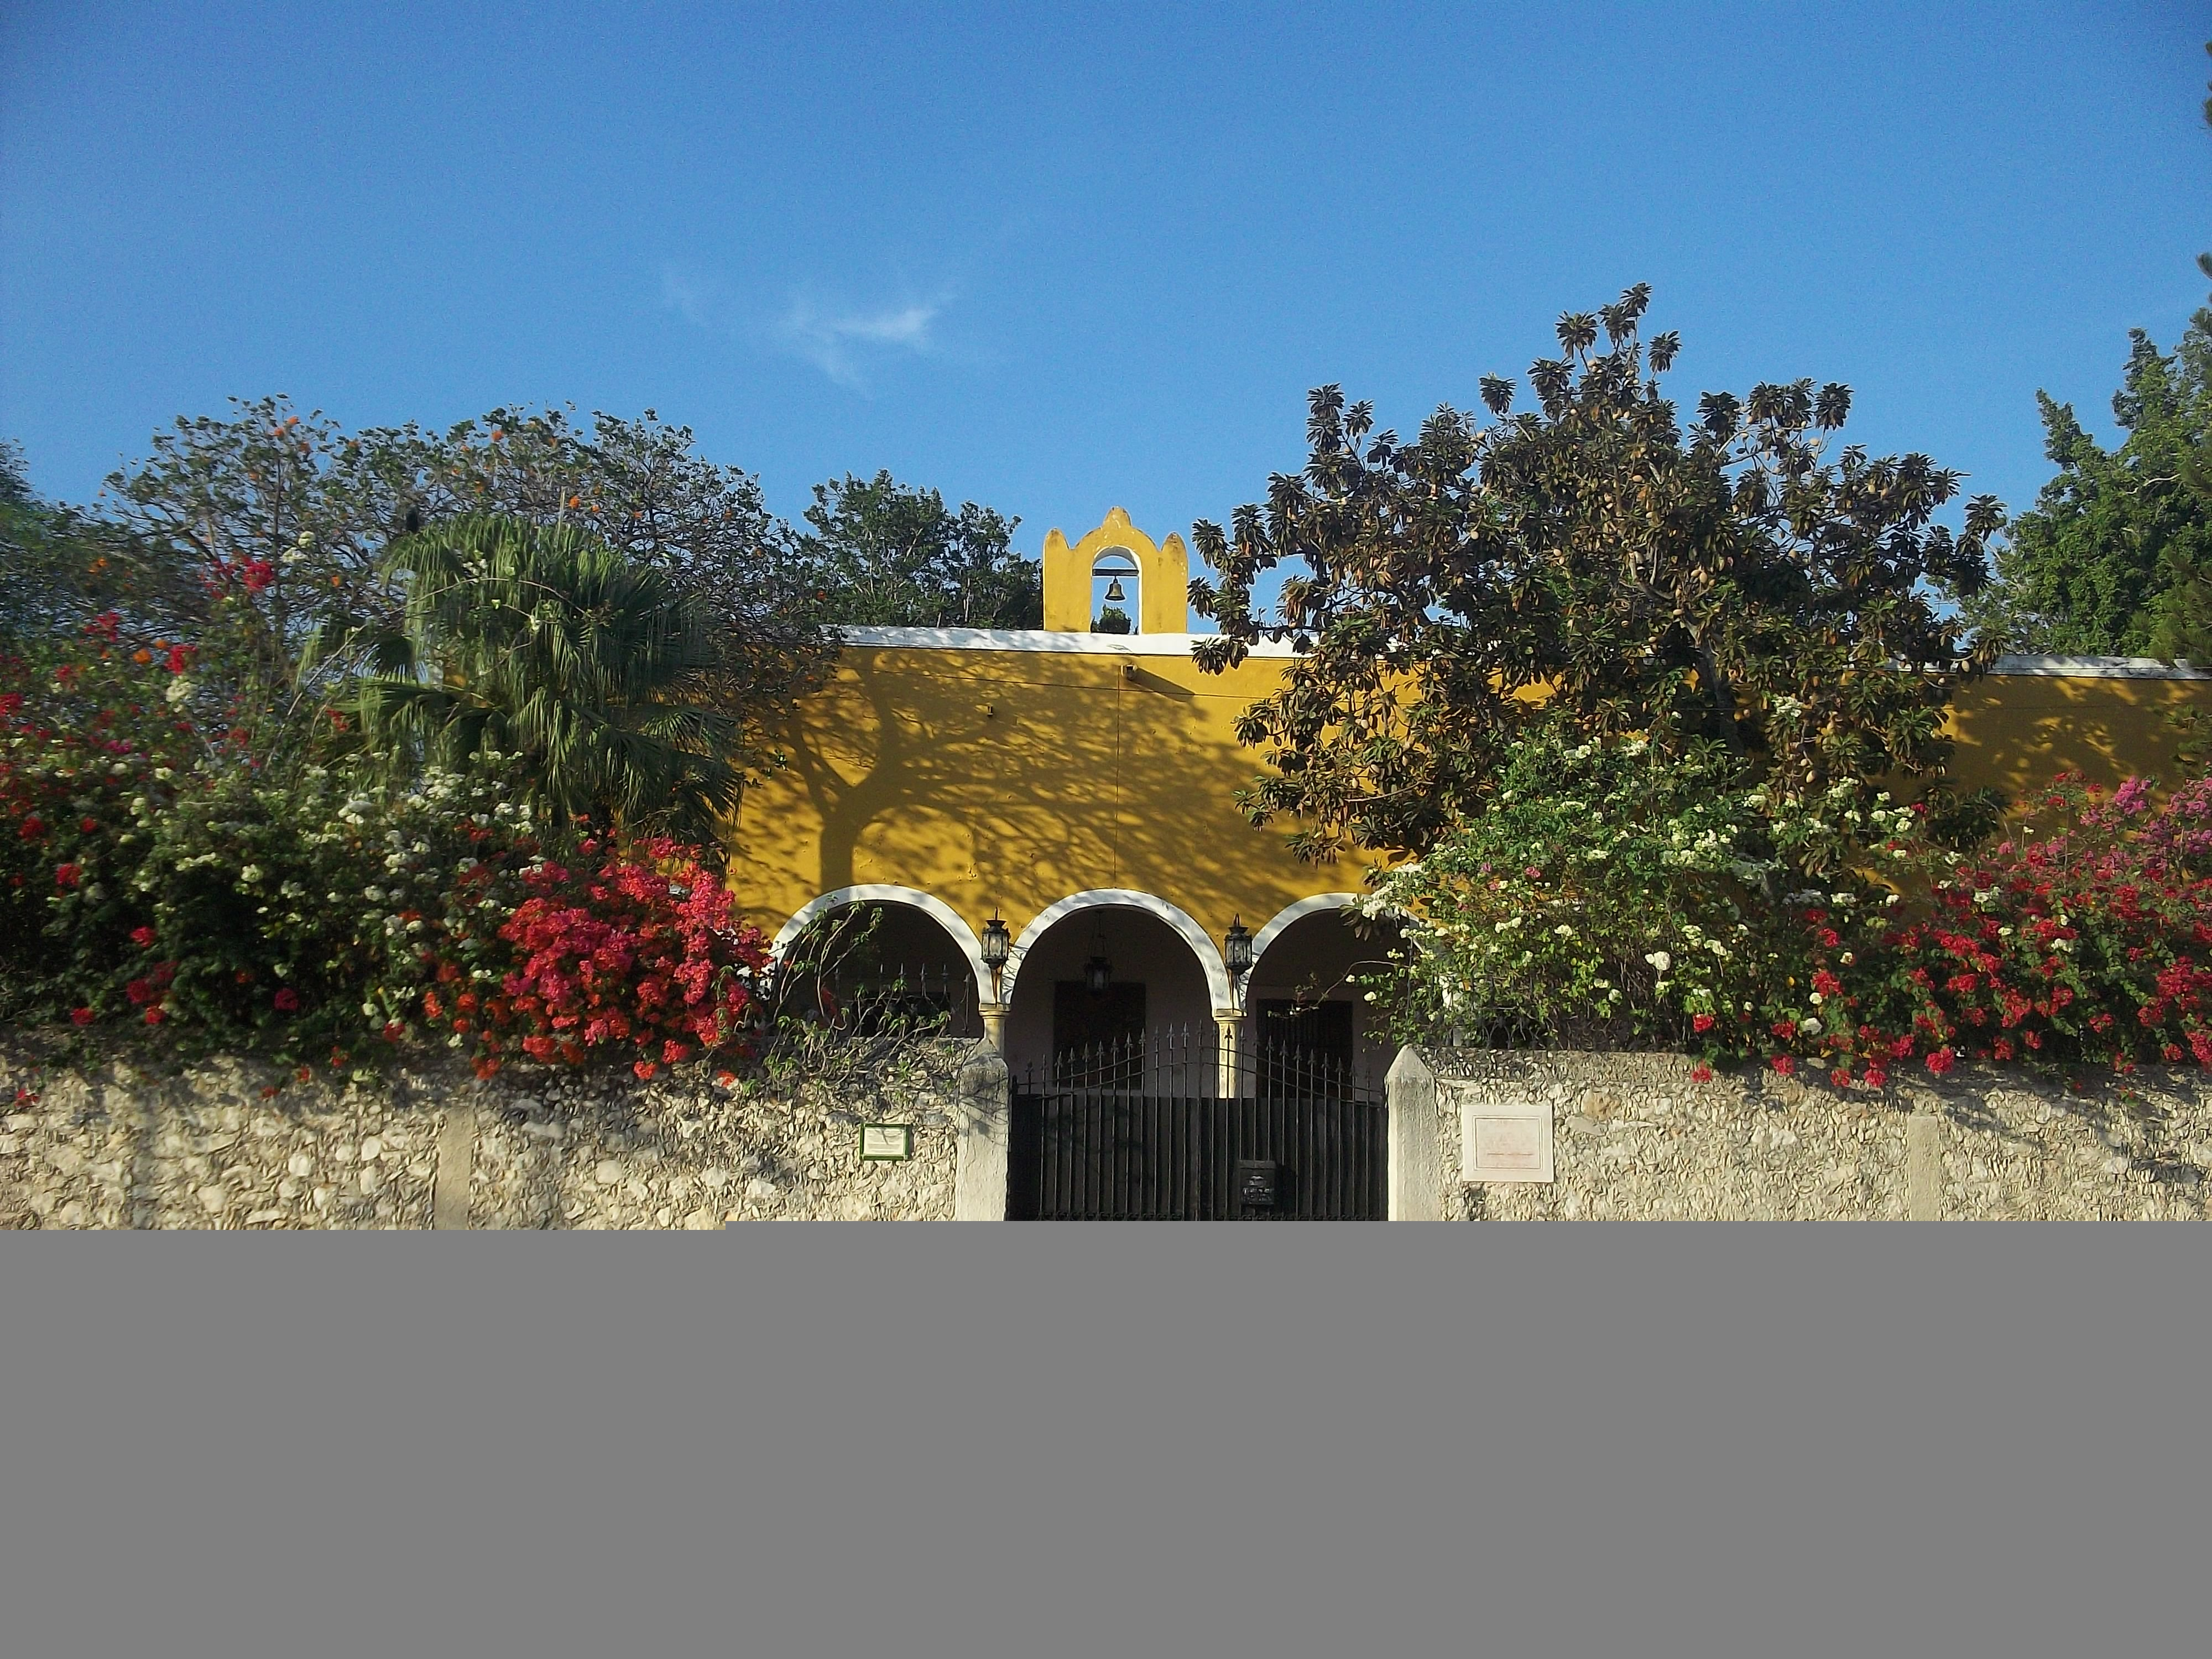
fence, architecture, sky, street, house, flower, home, wall, stone, entrance, facade, garden, picket fence, trees, outside, clouds, mexico, estate, yucatan, outdoor structure, home fencing